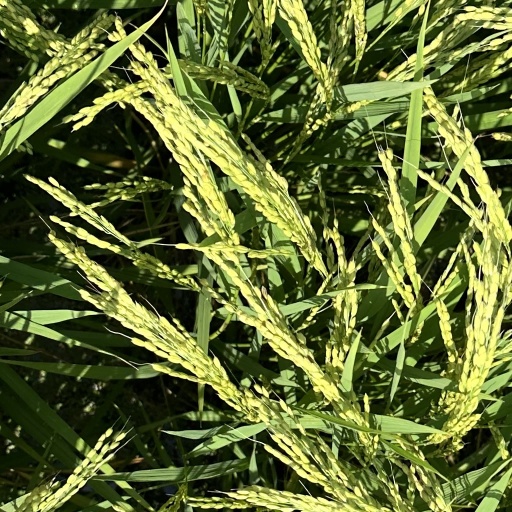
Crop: rice